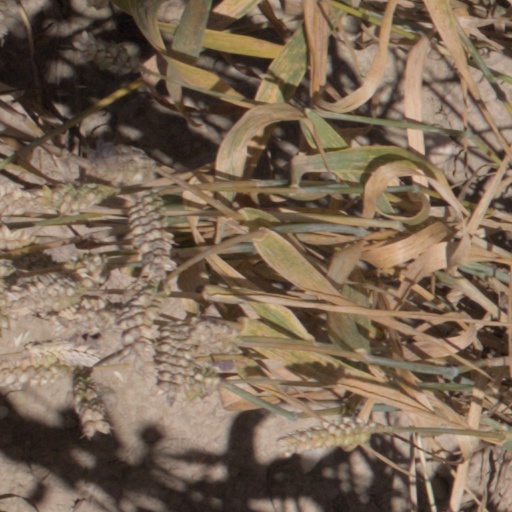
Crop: wheat